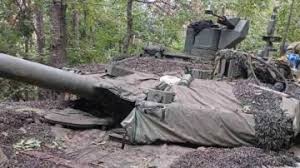
Label: Tank